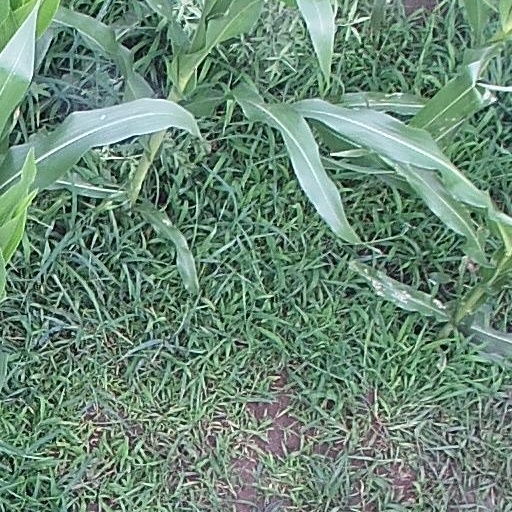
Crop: maize; corn